Presidencies and provinces of British India

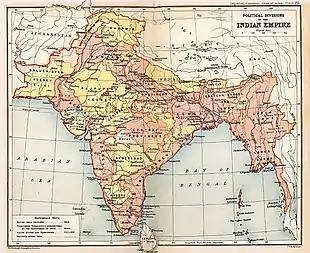
A map of the British Raj in 1909 during the partition of Bengal (1905–1911), showing British India in two shades of pink (coral and pale) and the princely states in yellow.

In 1608, the Mughal Emperor Jahangir issued a royal farman to the East India Company to establish a small trading settlement at Surat (now in the state of Gujarat), and this became the company's first headquarters town. It was followed in 1611 by a permanent factory at Machilipatnam on the Coromandel Coast, and in 1612 the company joined other already established European trading companies in Bengal in trade. The defeat of the company by 1690 in the Anglo-Mughal war resulted in temporary destabilization. However, the power of the Mughal Empire declined from 1707, first at the hands of the Marathas and later due to invasion from Persia (1739) and Afghanistan (1761); after the East India Company's victories at the Battle of Plassey (1757), and Battle of Buxar (1764)—both within the Bengal Presidency established in 1765—and the abolition of local rule (Nizamat) in Bengal in 1793, the company gradually began to formally expand its territories across India. By the mid-19th century, and after the three Anglo-Maratha Wars and the four Anglo-Mysore Wars, the East India Company had become the paramount political and military power in south Asia, its territory held in trust for the British Crown.